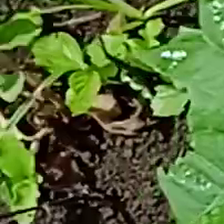
Weed species: Kena_(Commplina_benghalensio)